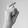
ASL letter: X